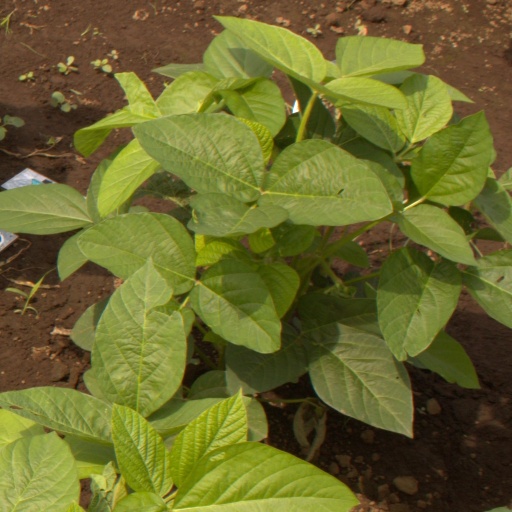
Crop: soybean